Elena Satine

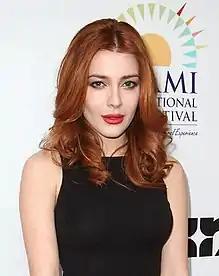
Satine at the 2012 Miami International Film Festival premiere of the TV series "Magic City"

Elena Satine (born November 24, 1987) is a Georgian-American actress and singer. On television, she has been featured as a series regular on the Starz period drama "Magic City" (2012–2013), the ABC drama "Revenge" (2014–2015), and the Netflix space Western "Cowboy Bebop" (2021). She has also made appearances on superhero-themed series, portraying Mera on "Smallville" (2010), Lorelei on "Agents of S.H.I.E.L.D." (2014), and Sonya Simonson / Dreamer on "The Gifted" (2017).